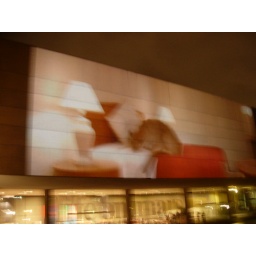
This is a mountain lion in a hotel room